Pizzeria

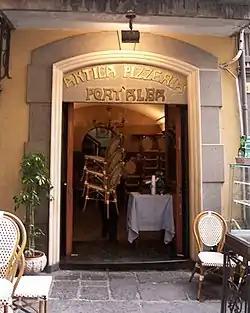
Antica Pizzeria Port'Alba in Naples, Italy

Probably the oldest pizzeria in the world to still operate to this day is Antica Pizzeria Port'Alba in Naples, Italy. The restaurant was founded in 1738 as a catering place for merchants, and was converted into a restaurant with tables, chairs, and an upper floor in 1830.